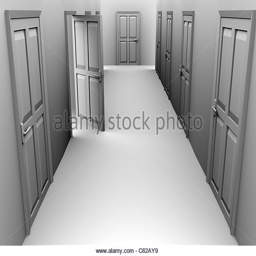
a corridor with some doors .